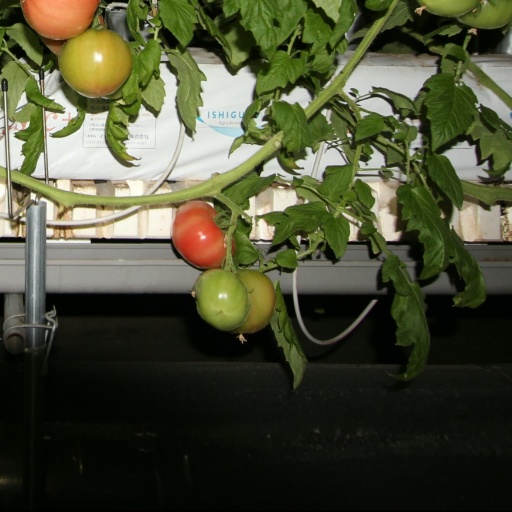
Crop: tomato